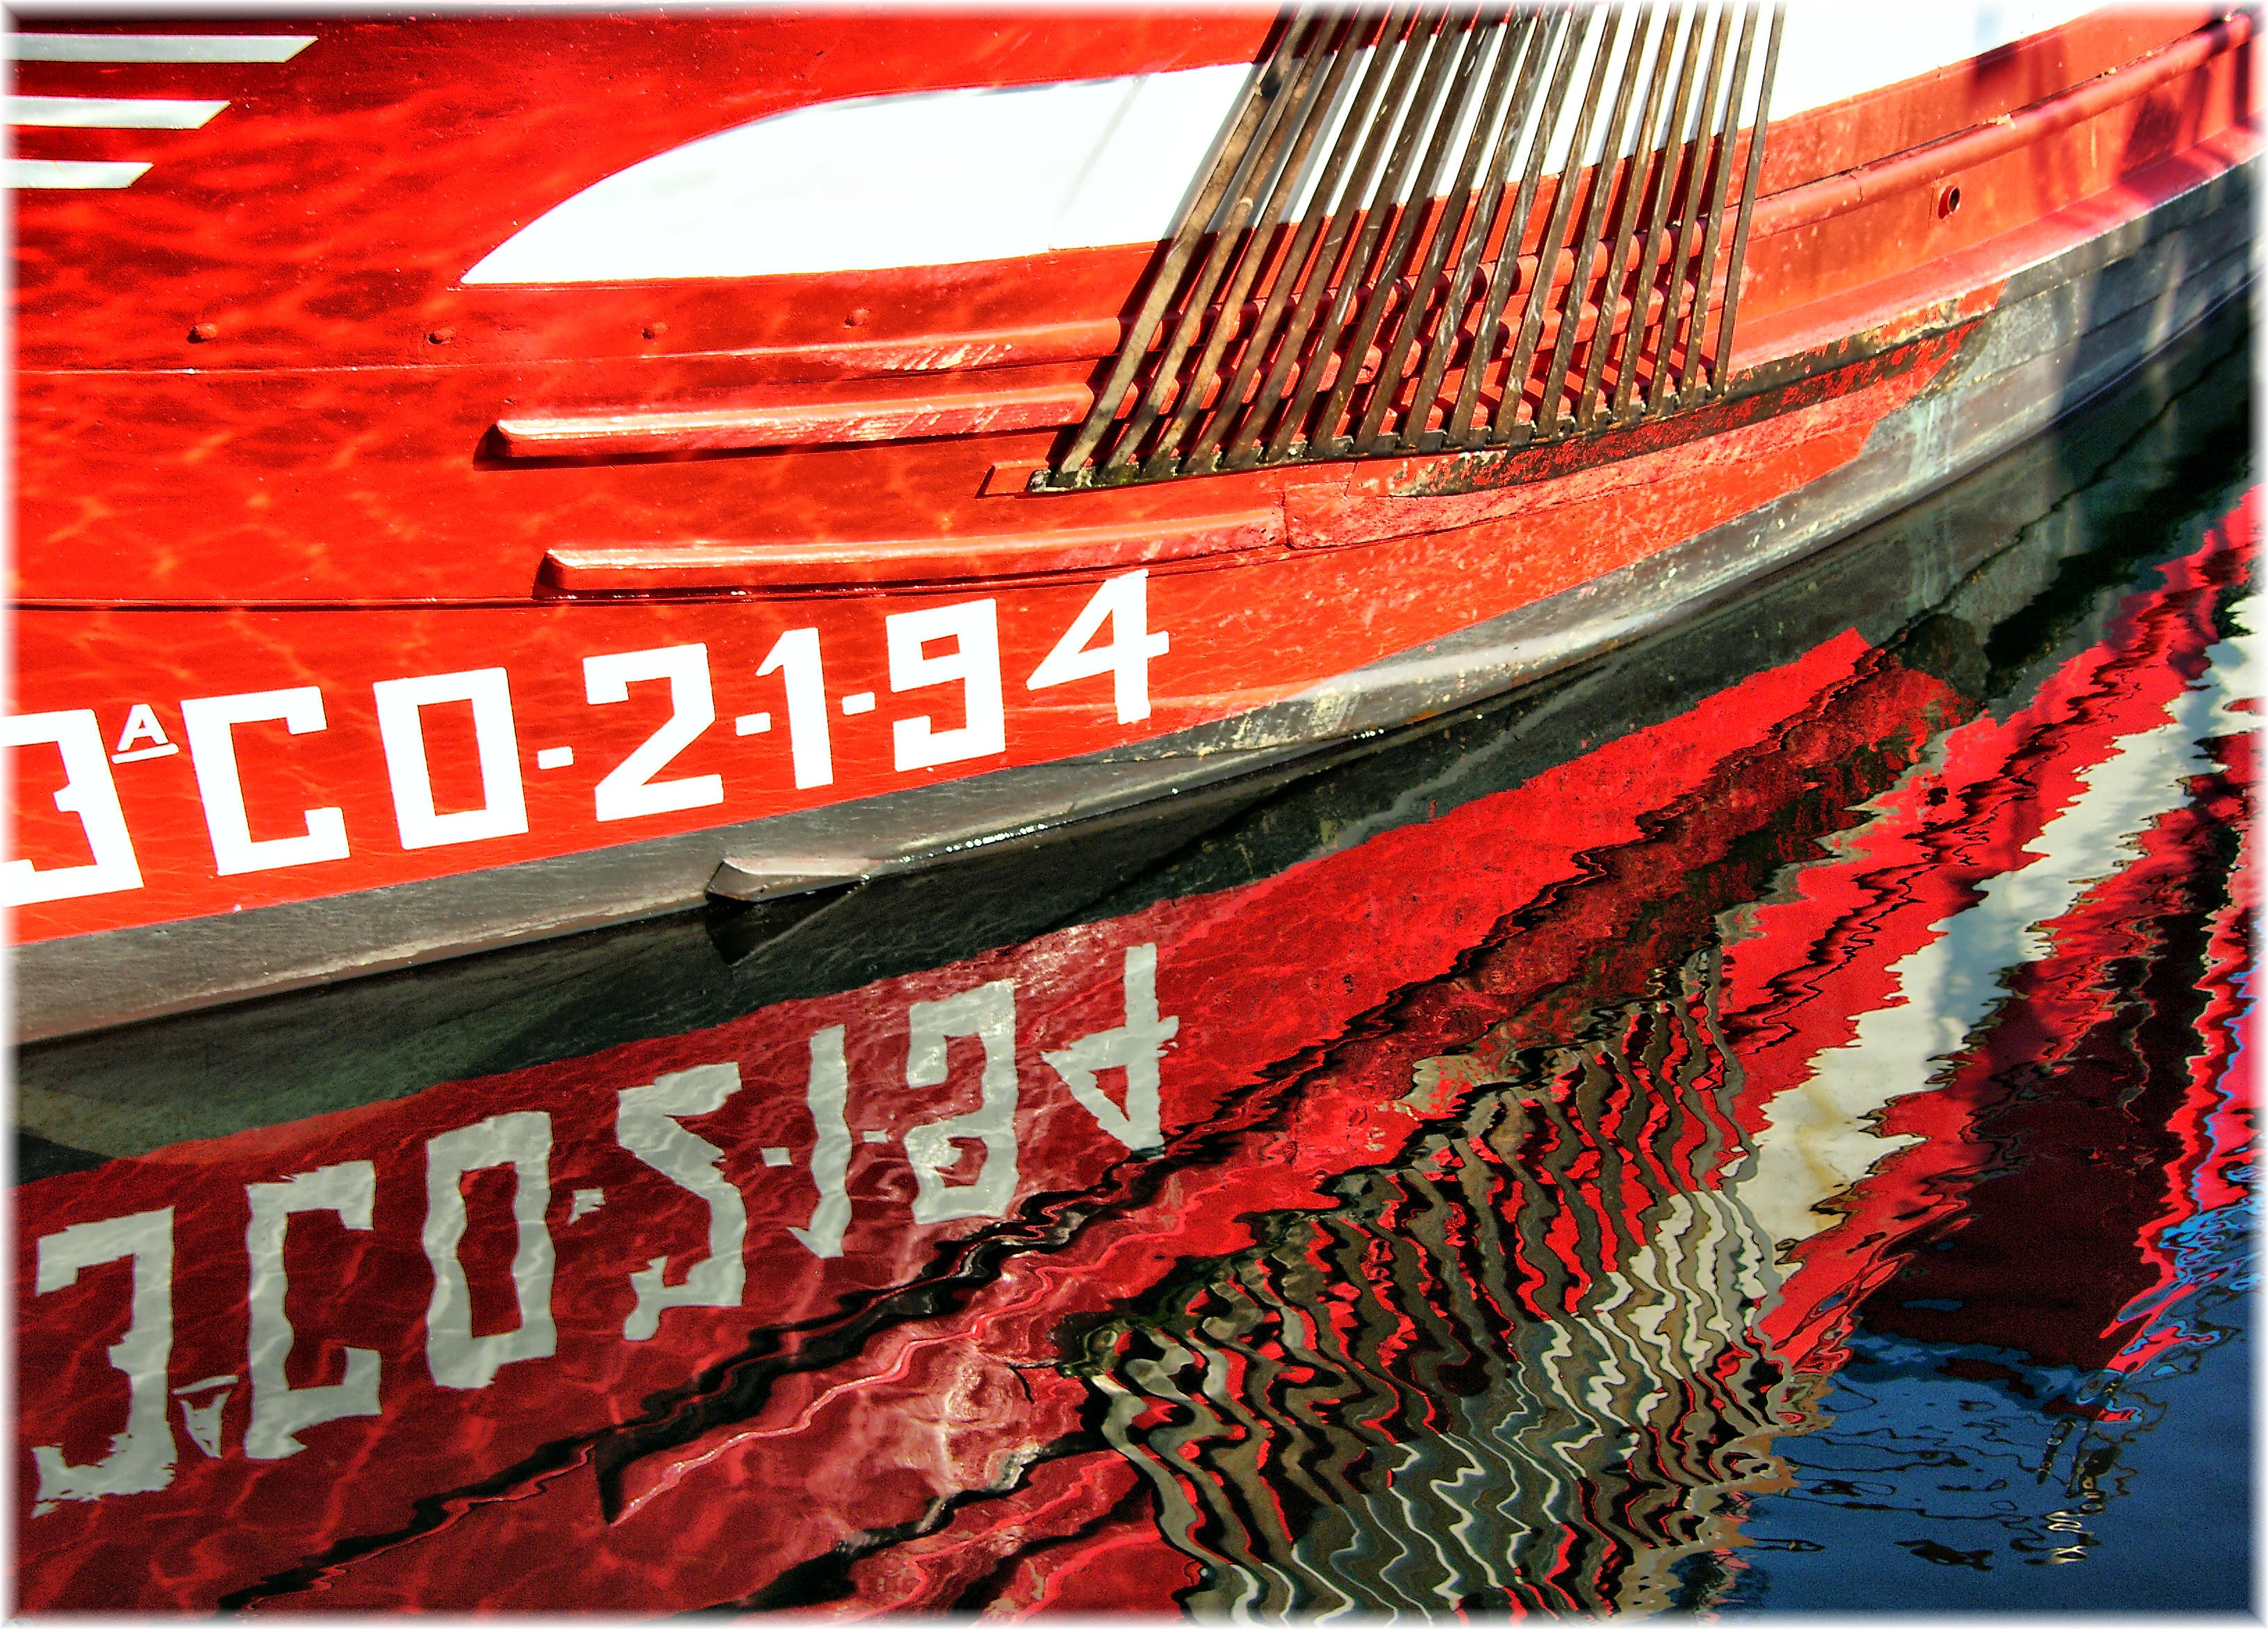
advertising, europe, red, vehicle, color, stadium, spain, reflections, reflejos, europa, mar, agua, rojo, poster, galicia, mygearandme, niceshot, atlantic, reflexions, espana, galiza, auga, embarcaciones, pesqueros, atlantico, marineras, barcos, lacoruna, feflexos, roxo, acoru a, coru a, portodacoru a